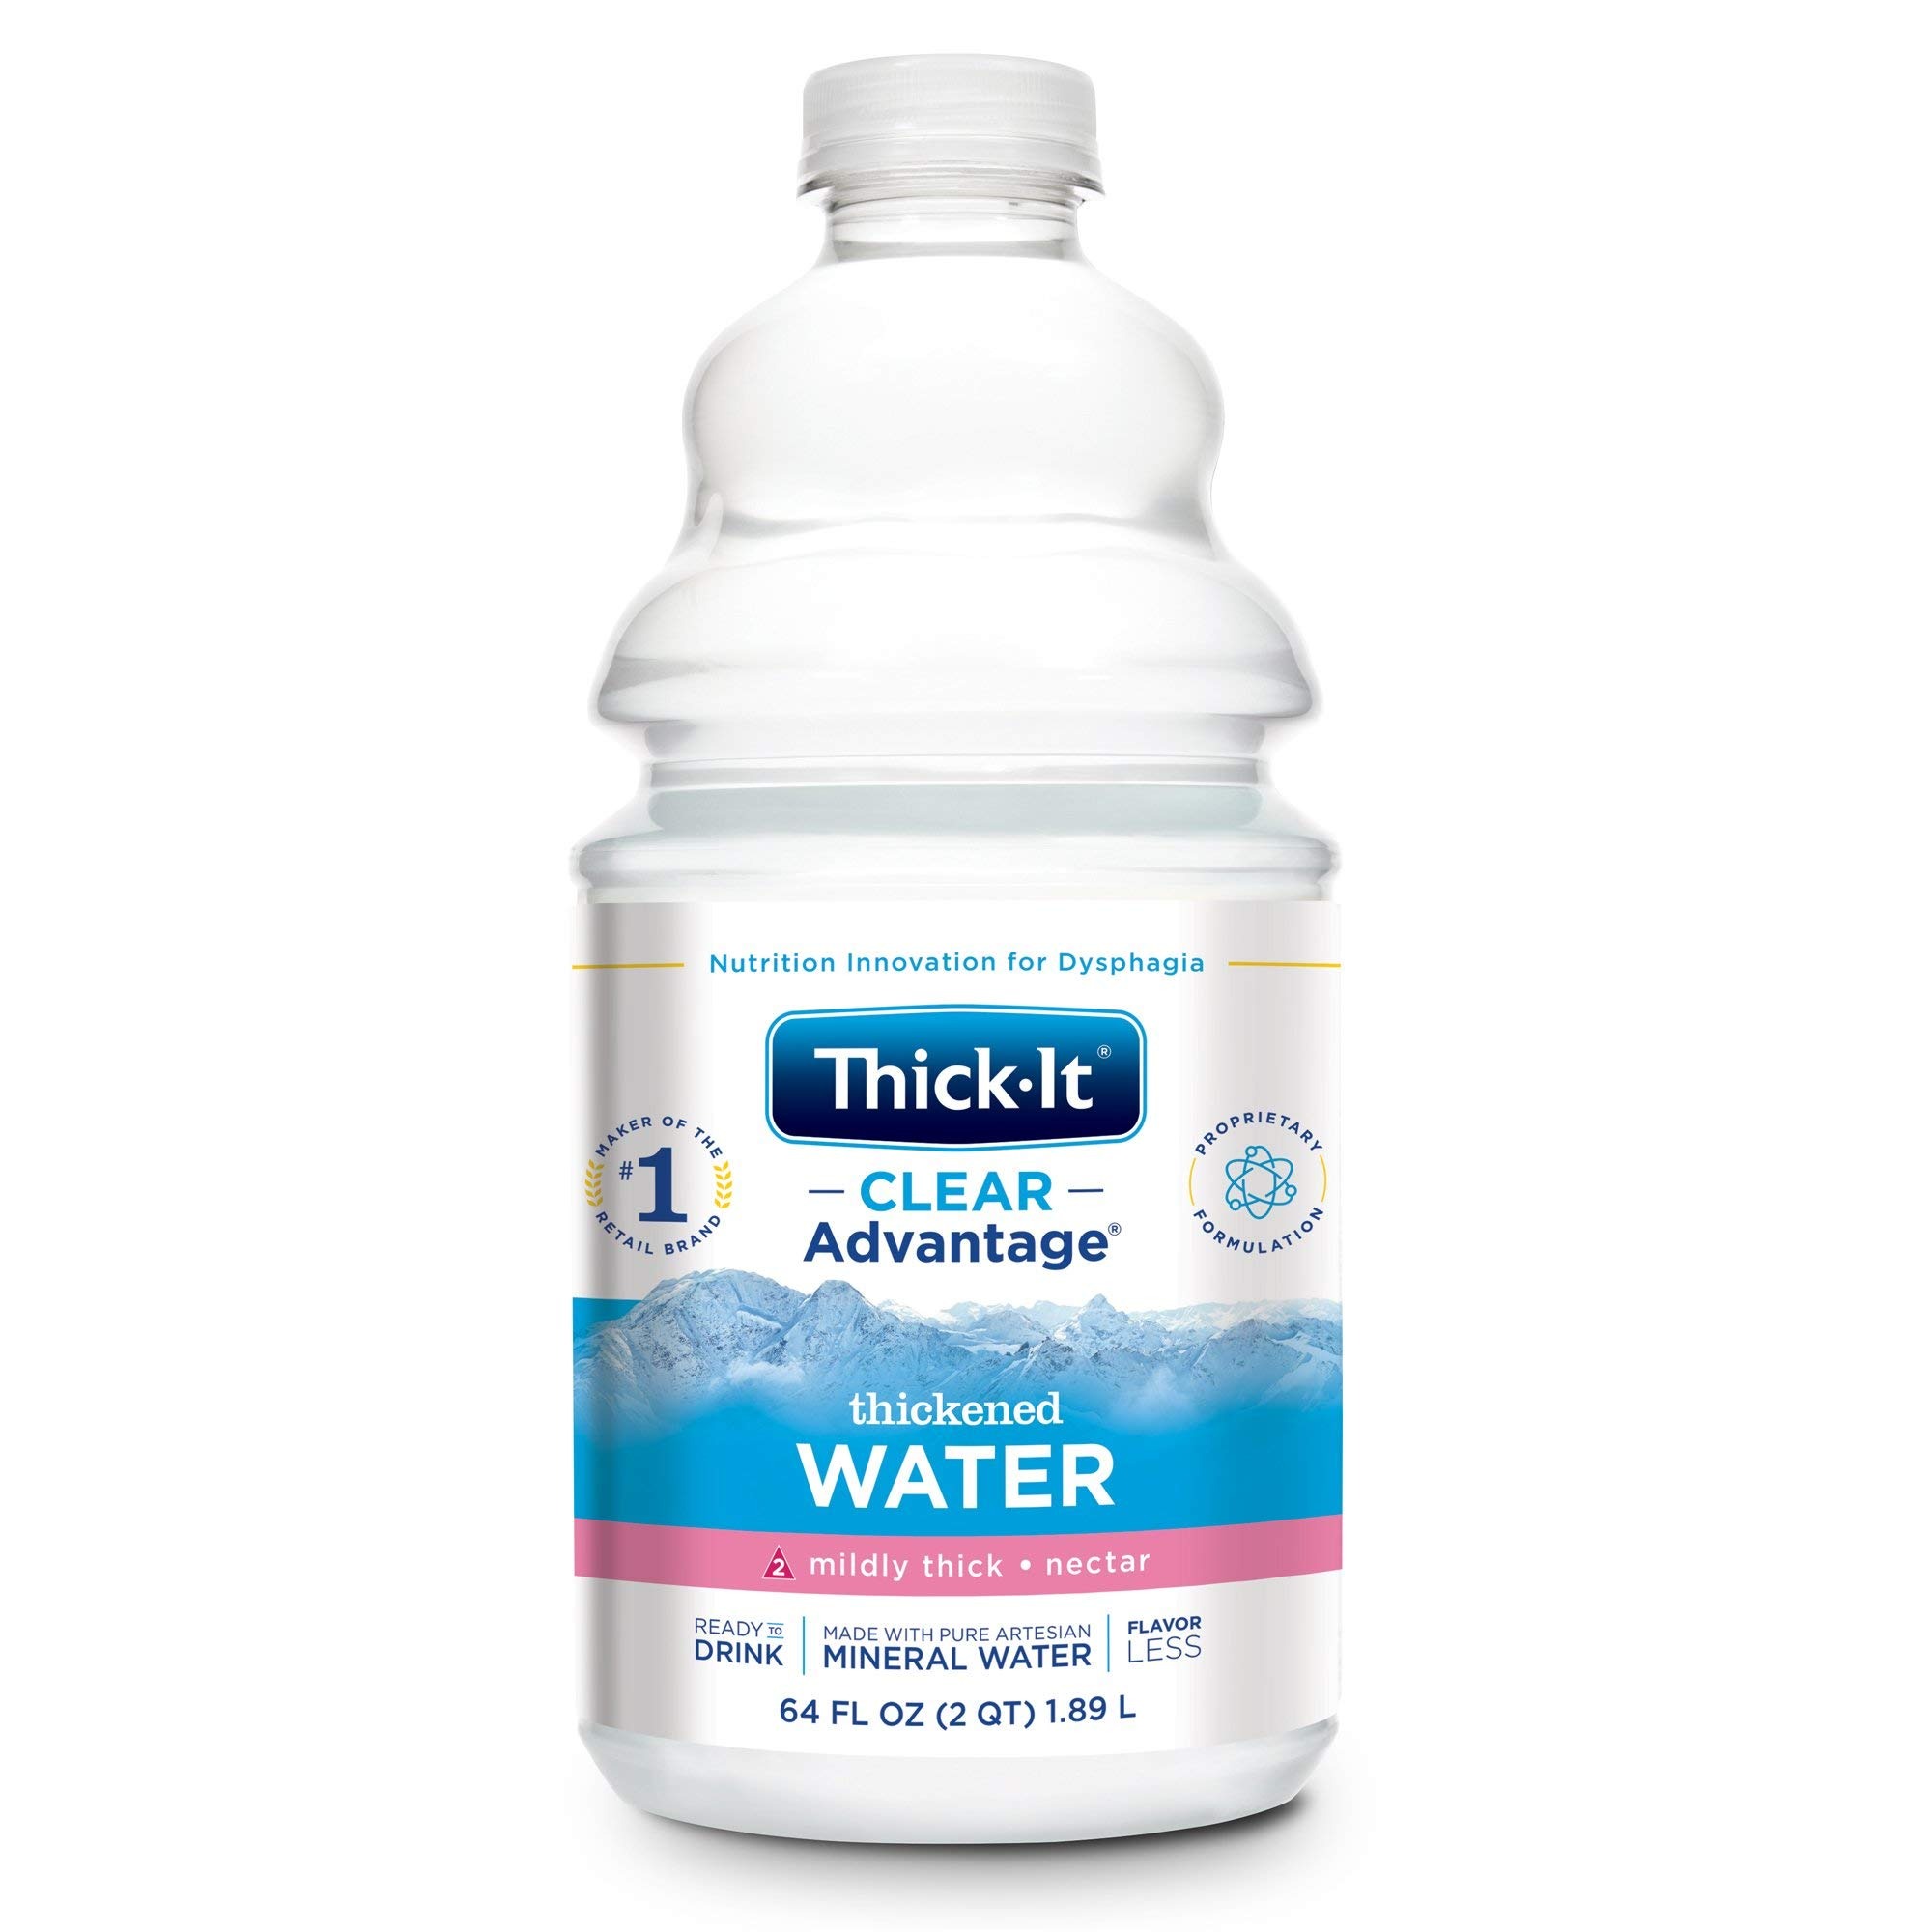
Item Name: Thick-It AquaCareH20 Water, 64 oz, 4/Case (Nectar)
Bullet Point 1: Thick-It
Bullet Point 2: 892125002263
Bullet Point 3: Kent Precision Foods
Product Description: Ready-to-drink, thickened beverages for those with swallowing difficulties Made with Artesian mineral water from 600 feet below ground, which results in thickened beverages that look and taste natural AquaCareH2O Beverages meet the National Dysphagia Guidelines for nectar- and honey-like consistencies, and will not over thicken
Value: 256.0
Unit: Fl Oz

Price: 34.58